Multi-role support ship (Malaysia)

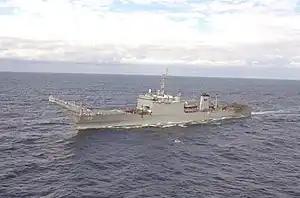
USS Spartanburg County (LST-1192) of the United States Navy before sold to Royal Malaysian Navy as the KD Sri Inderapura (L-1505).

Since the loss of KD Sri Inderapura after catching fire in 2009, RMN has an outstanding need for her replacement. In addition, the lack of the RMN's amphibious assets such as Landing Platform Dock and Landing Ship Tank makes this procurement programme very important to be fulfilled. Due to this matter, RMN has launched their Multi-Role Support Ship (MRSS) programme to procure this type of amphibious ship. This MRSS programme seen in line with RMN's fleet modernisation programme called "15 to 5" where RMN planned to reduce the class of their ship in order to reduce the maintenance cost and easier the logistic support of the fleet. This class of ships includes Scorpène-class submarine, Maharaja Lela-class frigate, Kedah-class offshore patrol vessel, Littoral Mission Ship (Keris-class littoral mission ship and Ada-class corvette) and Multi Role Support Ship (MRSS).